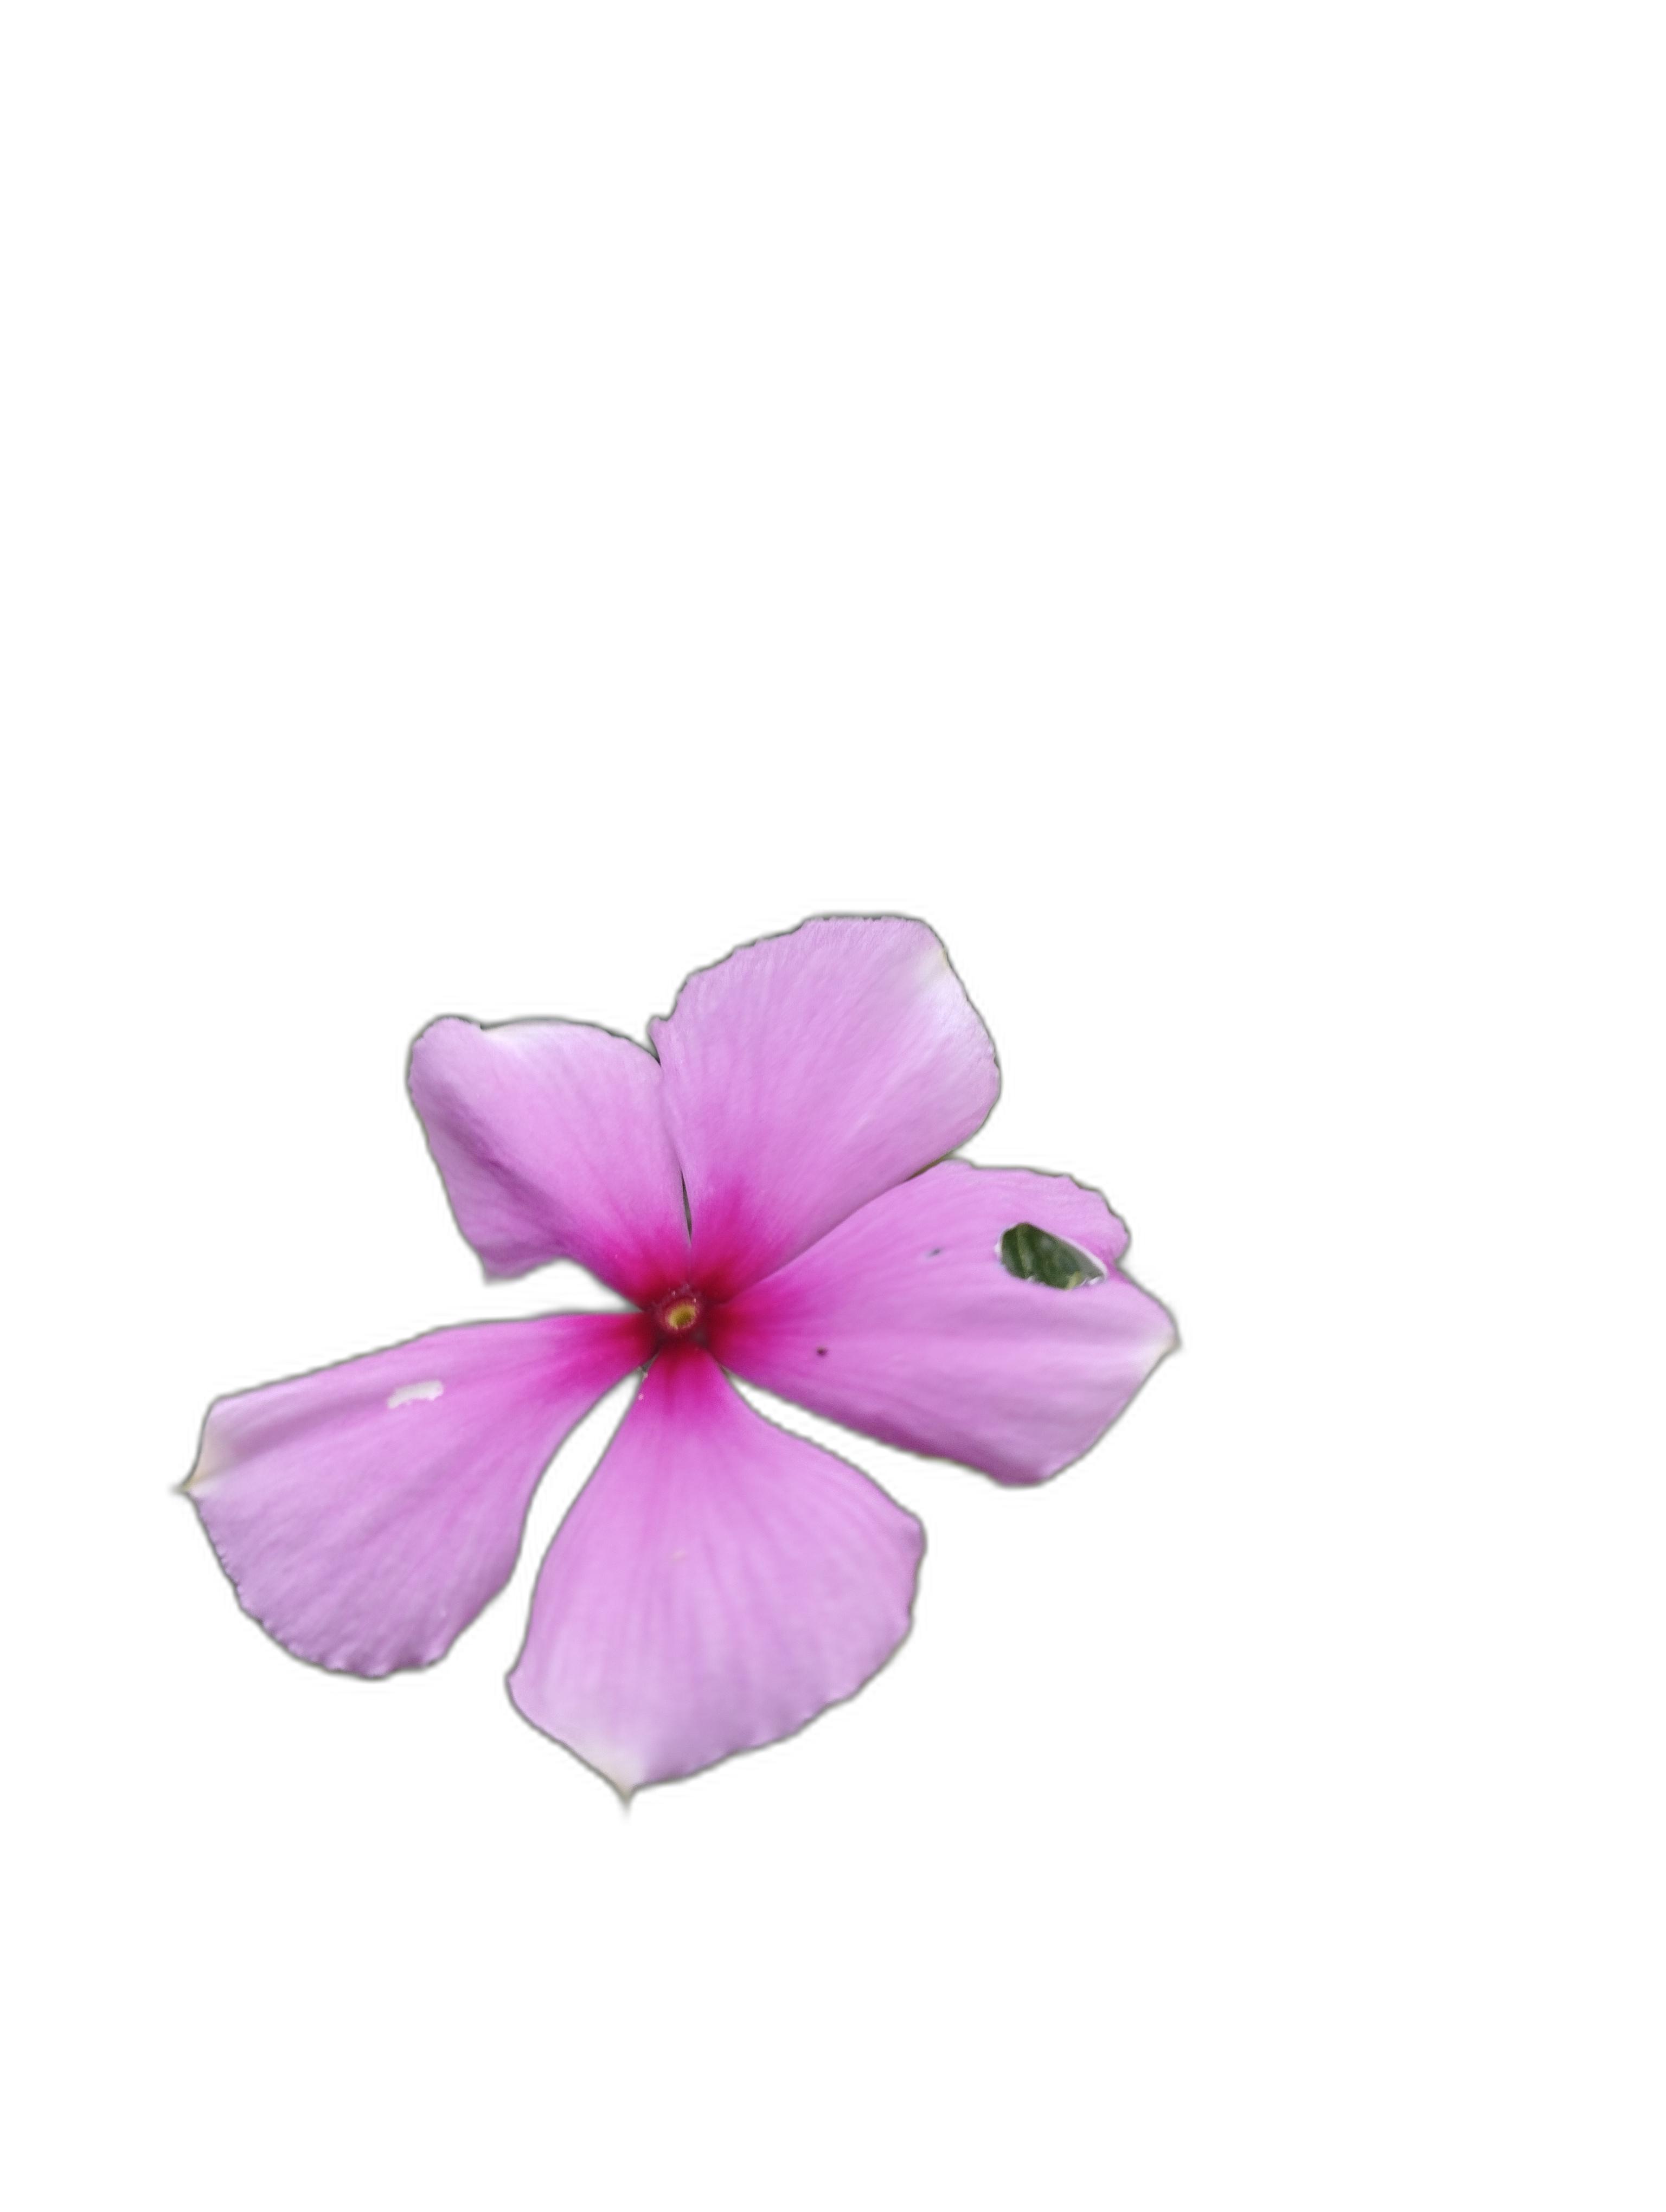
Label: Madagascar periwinkle